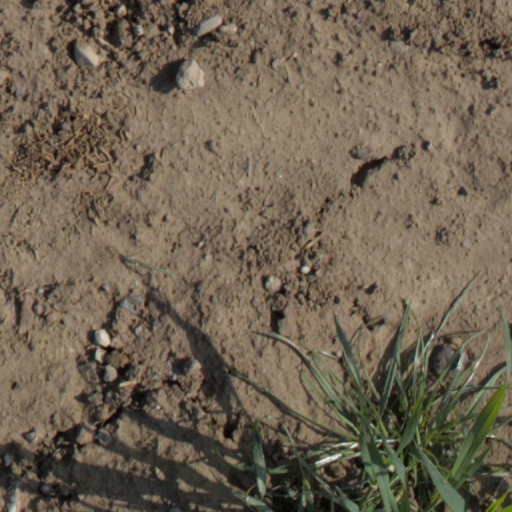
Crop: wheat